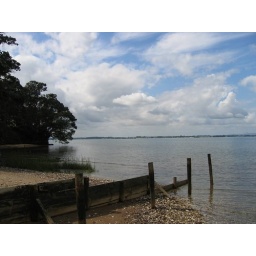
The sky over the beach - matakawau